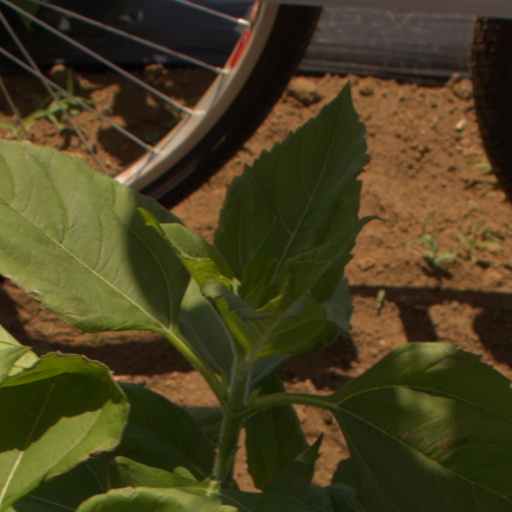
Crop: Jerusalem artichoke